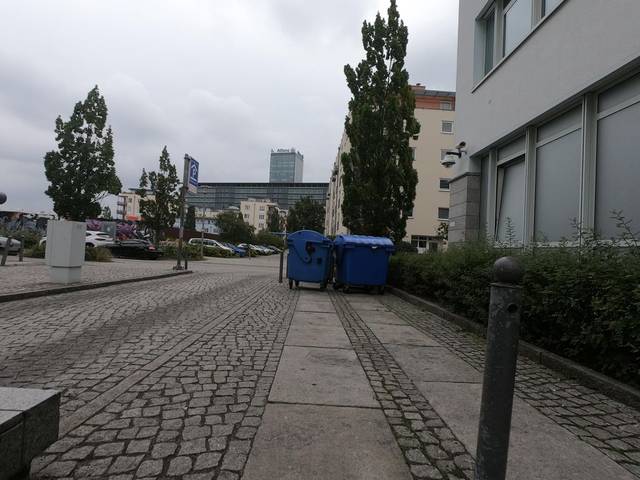
Region: Germany
Coordinates: 52.496, 13.456